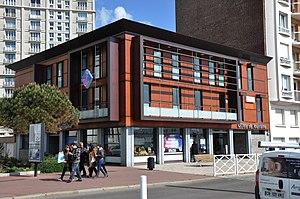
Le Havre (Seine-Maritime, 76)